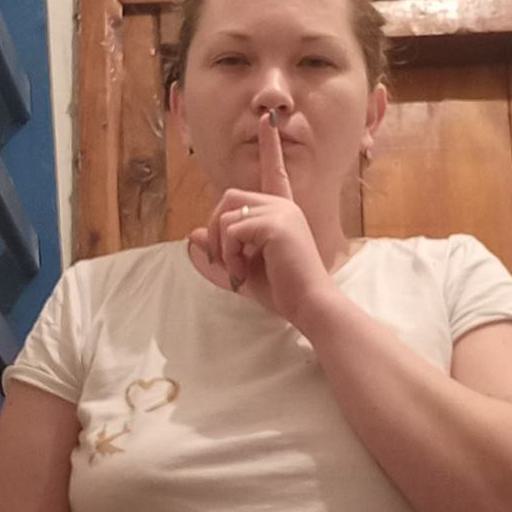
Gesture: mute